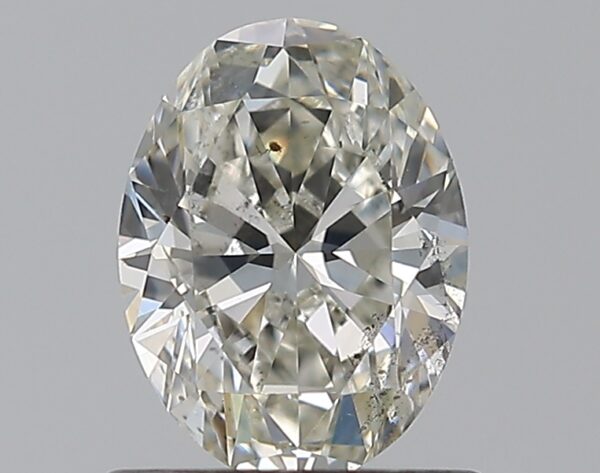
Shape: oval
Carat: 0.7
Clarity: SI2
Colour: I
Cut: VG
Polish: EX
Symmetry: VG
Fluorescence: N
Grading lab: GIA
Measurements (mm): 6.67 x 5.01 x 3.12